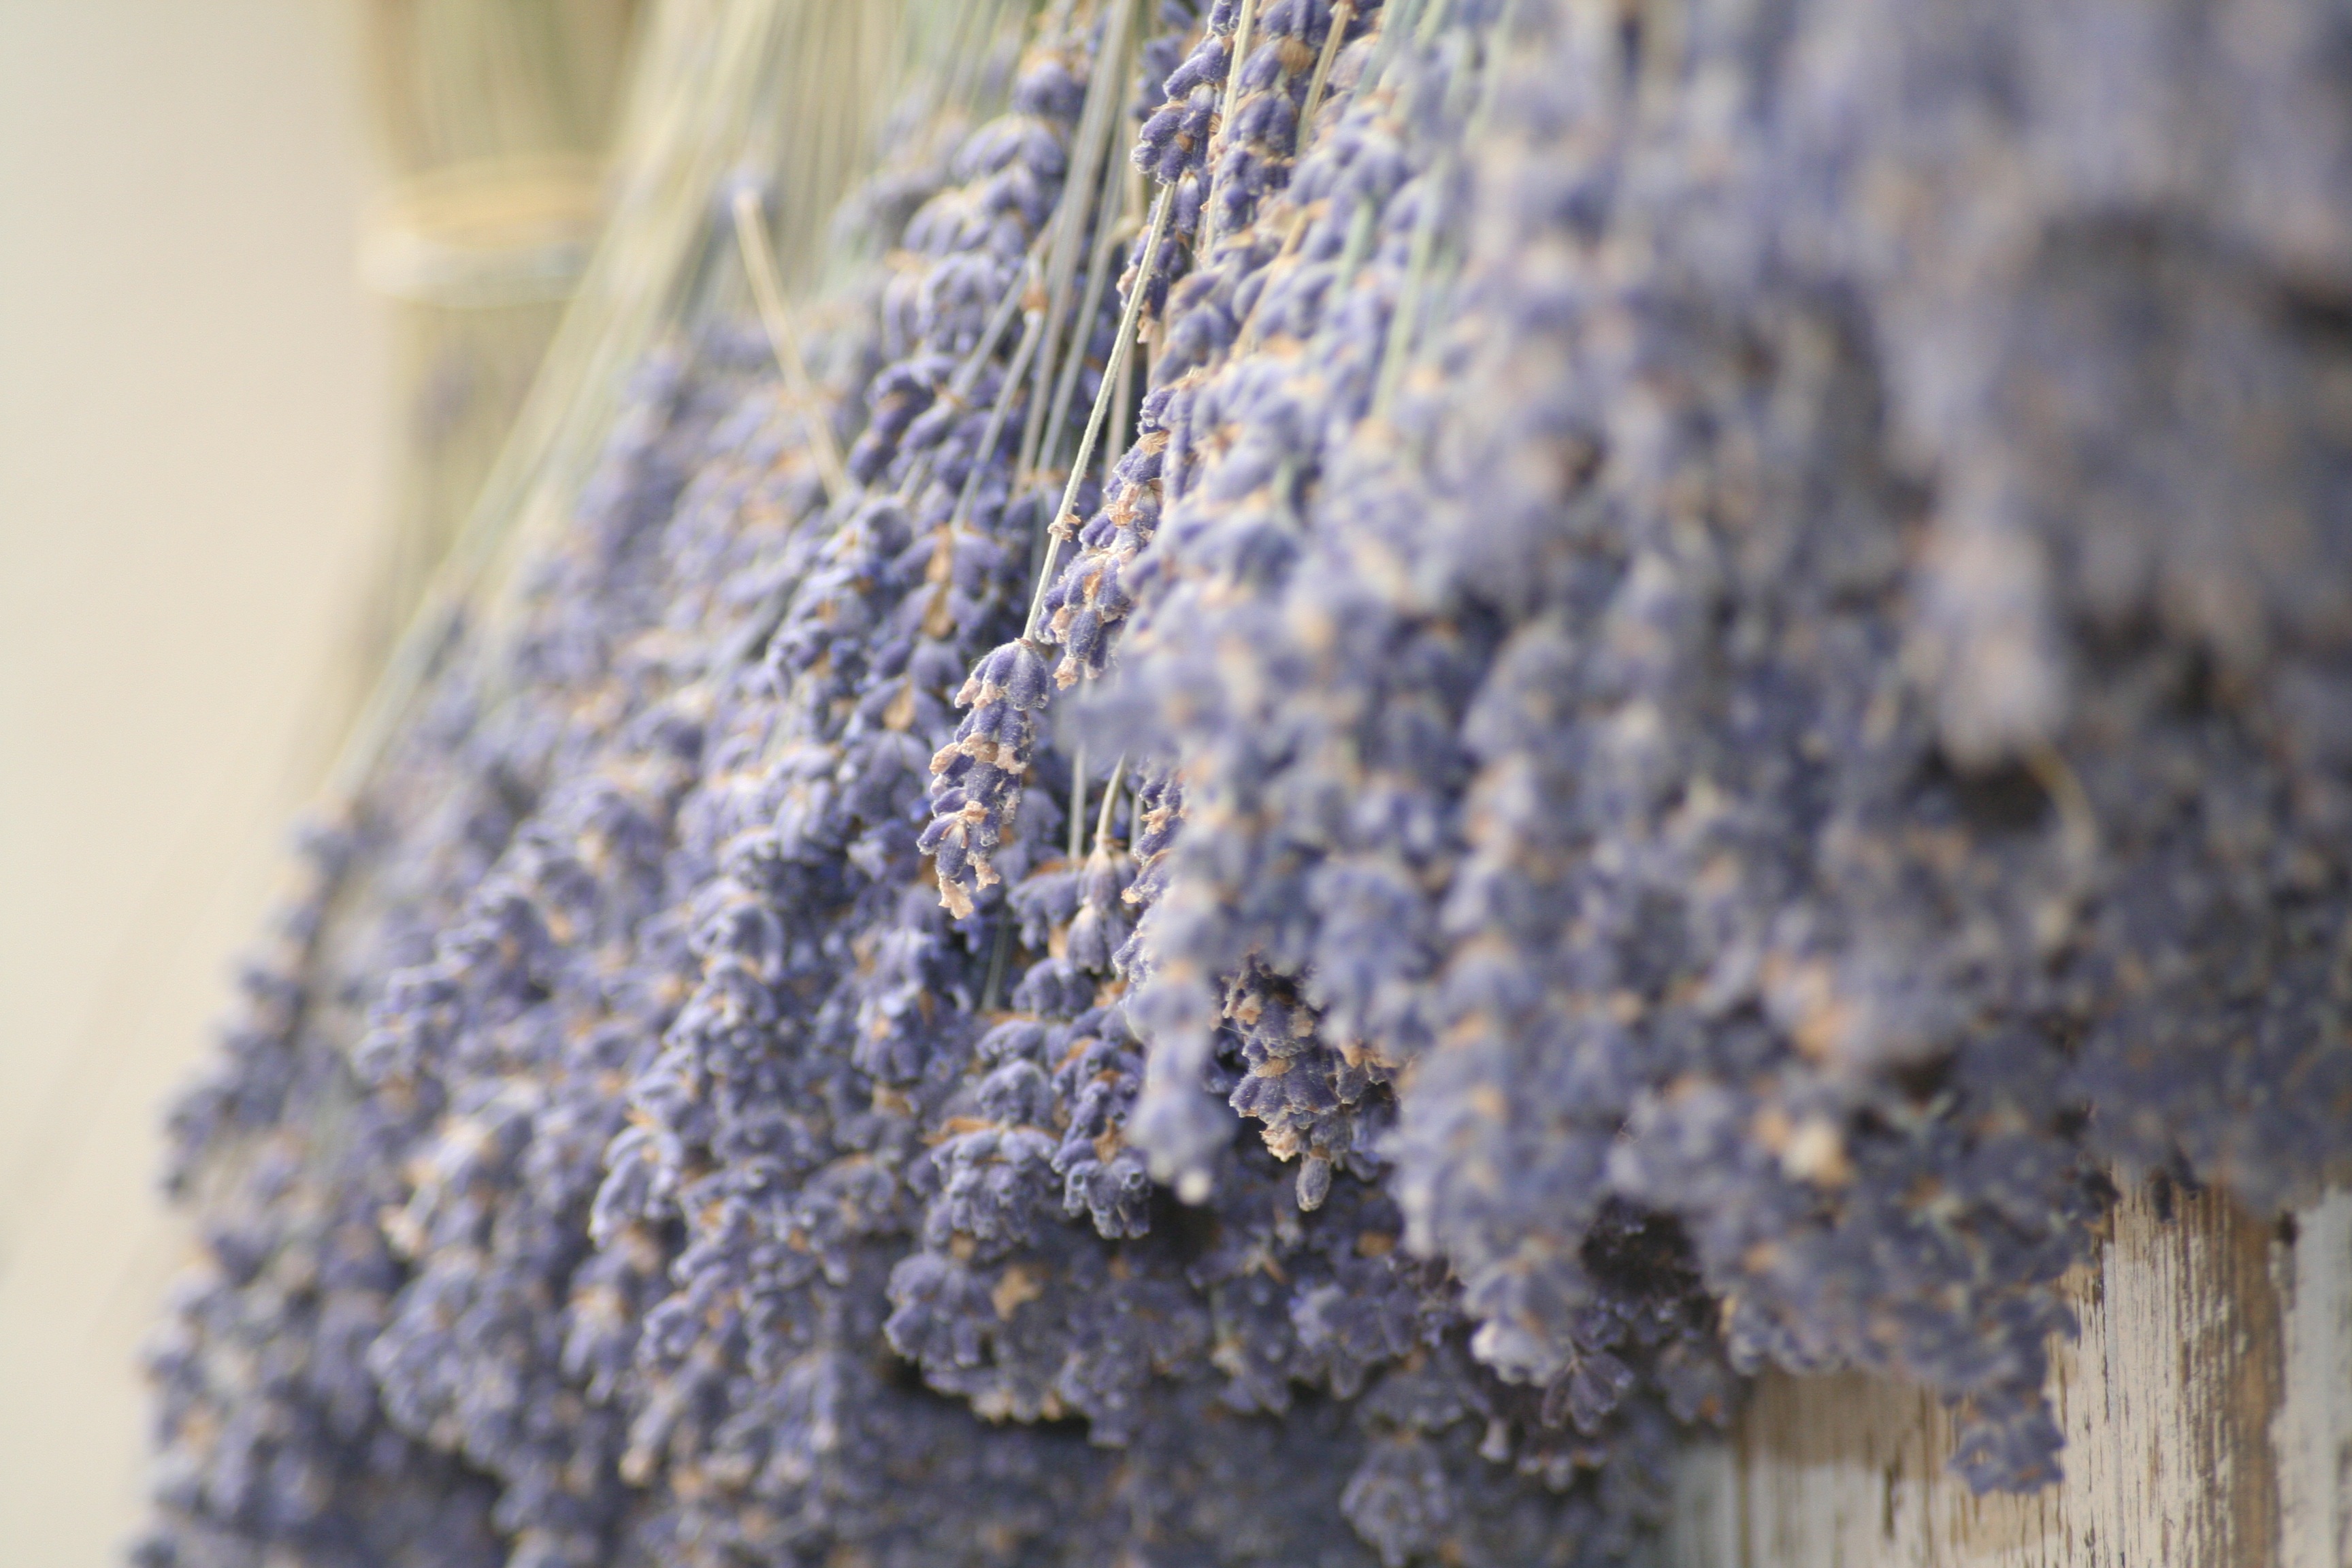
nature, frost, france, soil, blue, lavender, material, close up, provence, macro photography